Dornbusch (Hiddensee)

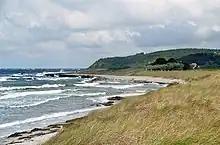
Southern end of the coastal defence wall at the Harten Ort in August 2006 – looking north to the "Hucke"

Around 1900, pheasants and red deer were released in the Dornbusch Forest as game, but the former could not establish themselves permanently. The former large colonies of wild rabbits have drastically shrunk as a result of myxomatosis.